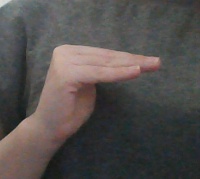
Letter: haa